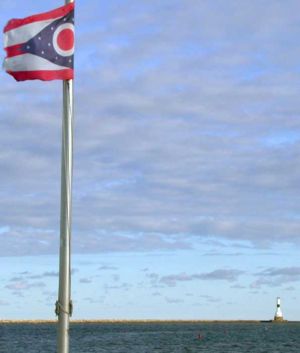
Ohio / Demografi
Ohios kyst ved Lake Erie
Ohio er en delstat i USA, der grænser til delstaterne Pennsylvania mod øst, Michigan mod nordvest, Indiana mod vest, Kentucky mod syd og West Virginia mod sydøst. Columbus er statens hovedstad og folkerigeste by, mens andre vigtige byer er Cleveland, Toledo og Cincinnati. Ohio blev optaget som USA's 17. stat den 1. marts 1803.